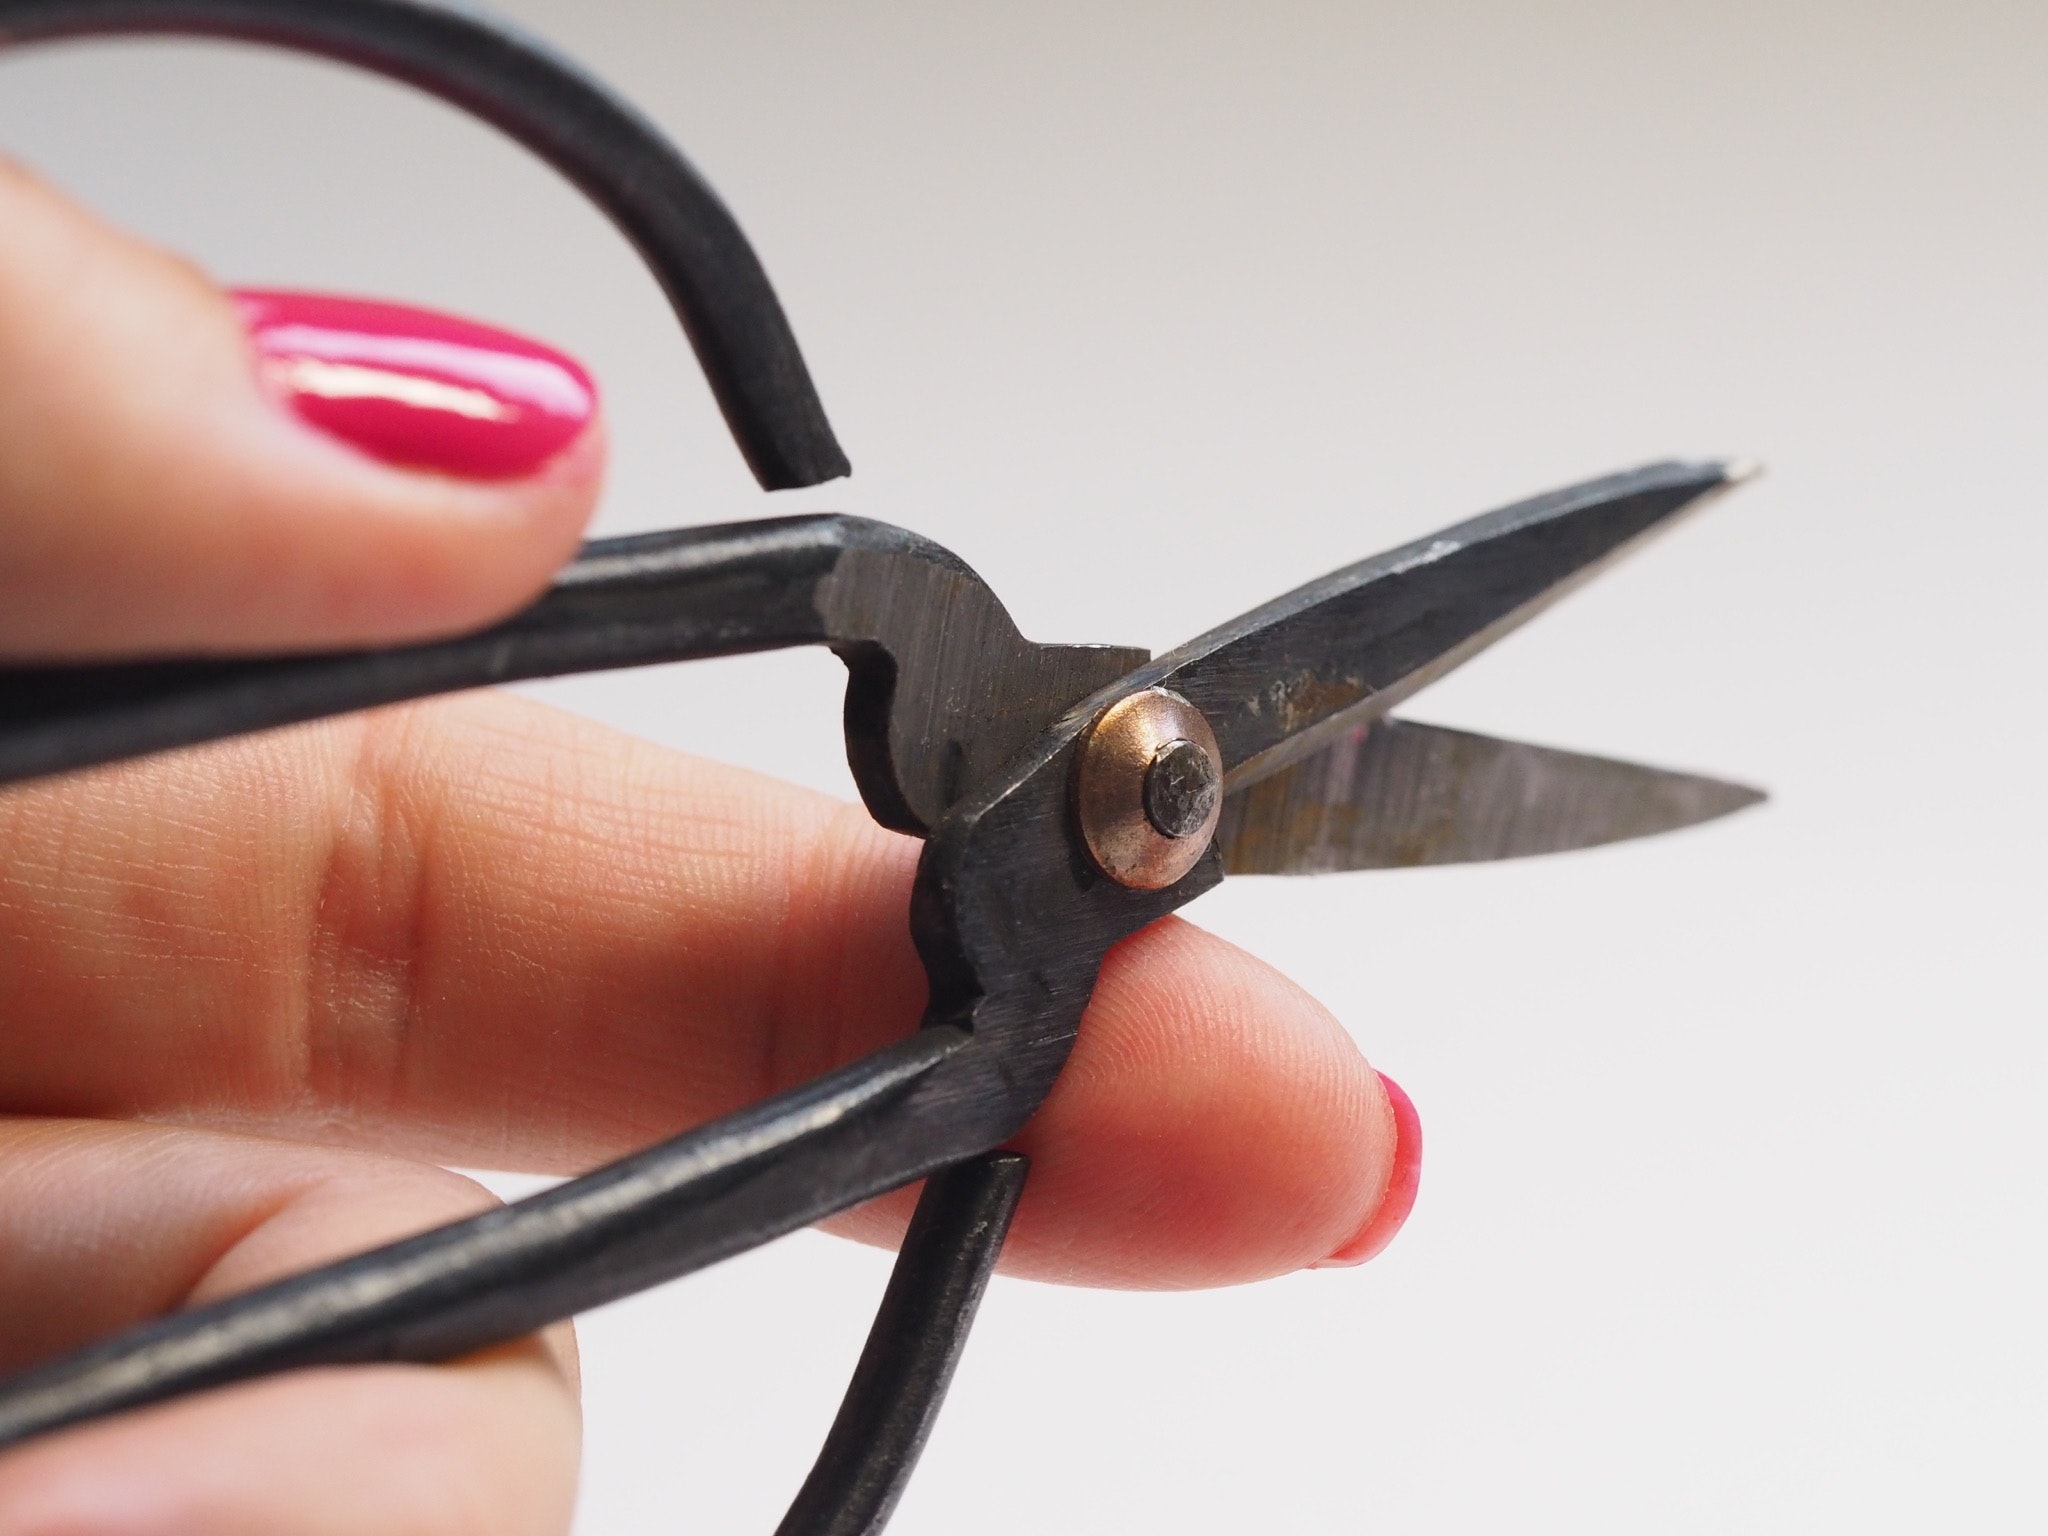
diagonal pliers, scissors, pliers, wire, tool, snips, metal, Round nose pliers, fashion accessory